Hyundai Santa Fe

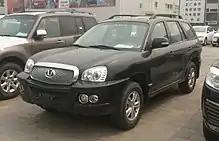
Hawtai Shengdafei (China)

Part of a joint venture with Hyundai Motors that began in 2002, a Chinese company, Hawtai Motor, manufactured the first-generation Santa Fe, marketed as the Shengdafei. While it did make Hyundai-branded models for sale on the Chinese market, one of the versions it debuted under its own brand name in 2009 was the Santa Fe C9. Utilizing a 1.8-litre turbocharged inline-four engine acquired from Rover, it was intended to be priced at a significant discount to those bearing the Hyundai name.